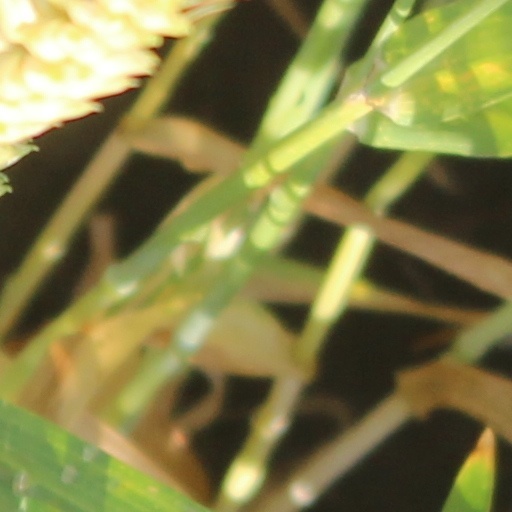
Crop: wheat